Filter press

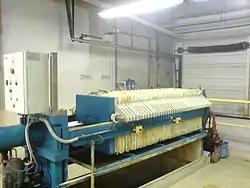
Industrial Filter press

An industrial filter press is a tool used in separation processes, specifically to separate solids and liquids. The machine stacks many filter elements and allows the filter to be easily opened to remove the filtered solids, and allows easy cleaning or replacement of the filter media.